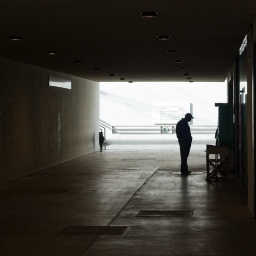
somebody reading the menu at a bar below a train station